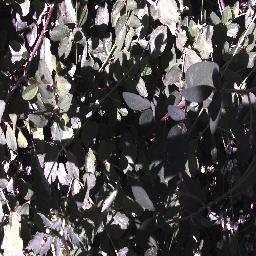
Label: chinee_apple